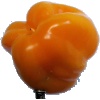
Label: yellow_pepper